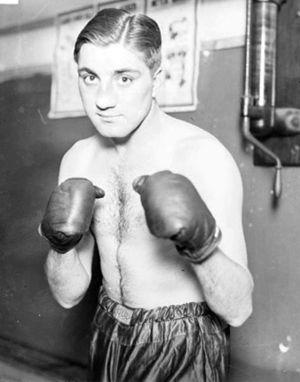
Vince Dundee, de son vrai nom Vincenzo Lazzaro, est un boxeur américain né le 22 octobre 1907 à Baltimore, Maryland, et mort le 27 juillet 1949.